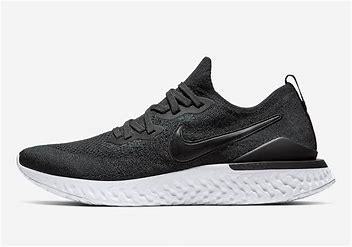
Brand: Nike
Model: Epic React Flyknit 2